Monte Cassino

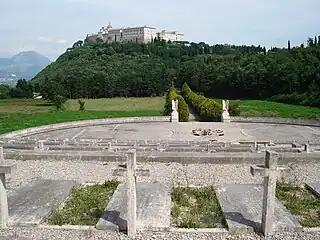
Panorama from Polish cemetery

Abbot Desiderius sent envoys to Constantinople some time after 1066 to hire expert Byzantine mosaicists for the decoration of the rebuilt abbey church. According to chronicler Leo of Ostia the Greek artists decorated the apse, the arch and the vestibule of the basilica. Their work was admired by contemporaries but was totally destroyed in later centuries except two fragments depicting greyhounds (now in the Monte Cassino Museum). "The abbot in his wisdom decided that a great number of young monks in the monastery should be thoroughly initiated in these arts" – says the chronicler about the role of the Greeks in the revival of mosaic art in medieval Italy.